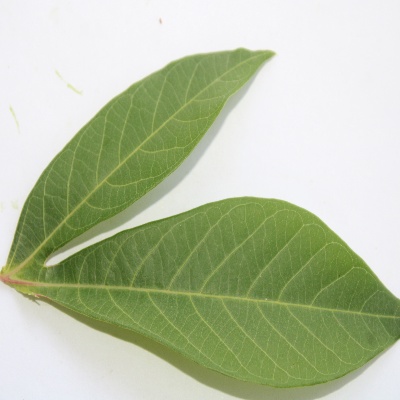
Crop: Cassava
Condition: healthy